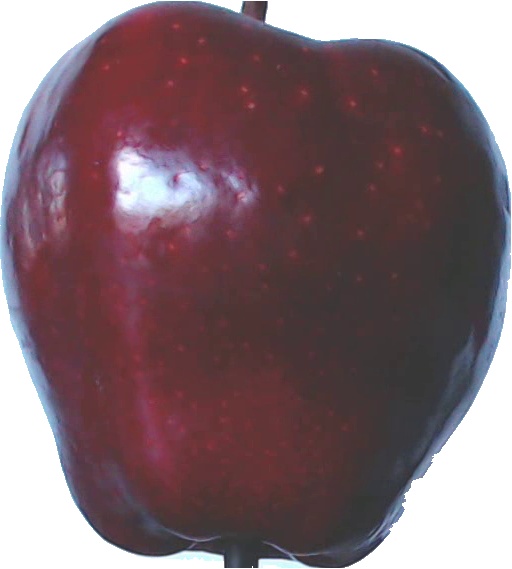
Label: apple_red_delicios_1